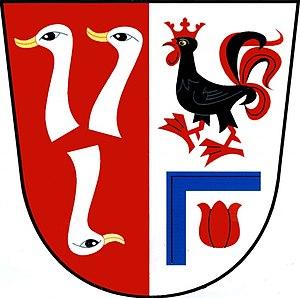
Lužany est une commune du district de Plzeň-Sud, dans la région de Plzeň, en République tchèque. Sa population s'élevait à 660 habitants en 2018.